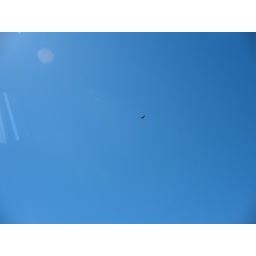
A bird in the sky